Answer in natural language. Which point is closer to the camera taking this photo, point B  or point C? Choose between the following options: B or C
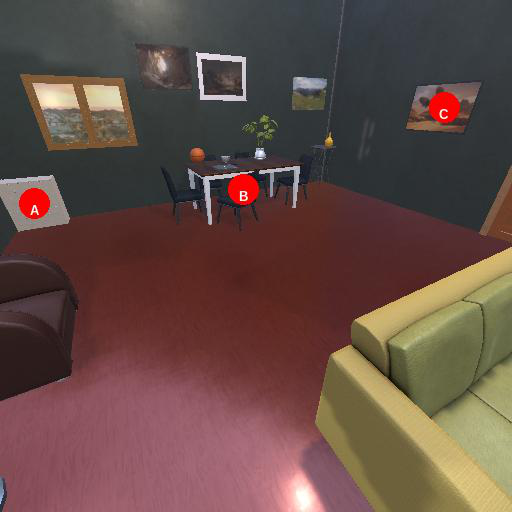
<answer>B</answer>